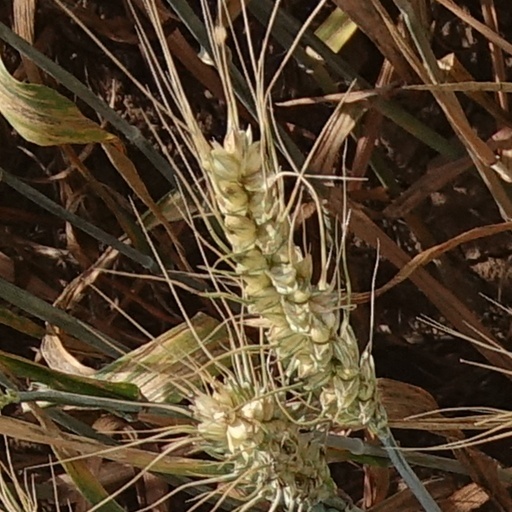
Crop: wheat